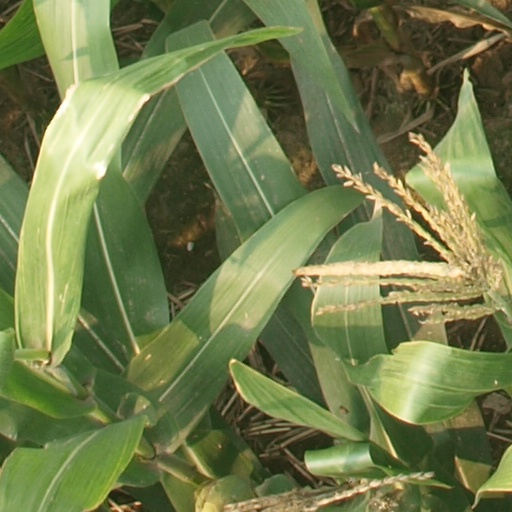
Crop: maize; corn